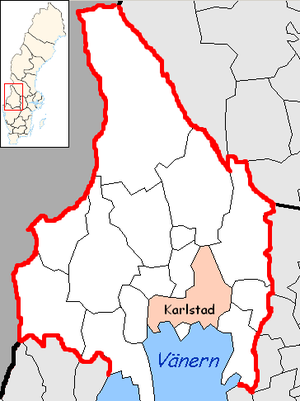
La commune de Karlstad est une commune suédoise du comté de Värmland. 88 509 personnes y vivent. Son chef-lieu se situe à Karlstad.